NFL Street 3

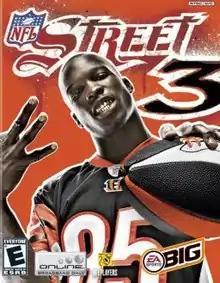
Cover art featuring Chad Johnson

NFL Street 3 is the third installment of the "NFL Street" series, released in November 2006 for the PlayStation 2 and PlayStation Portable consoles. This installment features more game modes and unlockable features than previous versions. Chad Johnson of the Cincinnati Bengals appears on the cover and was the official spokesperson of the game.